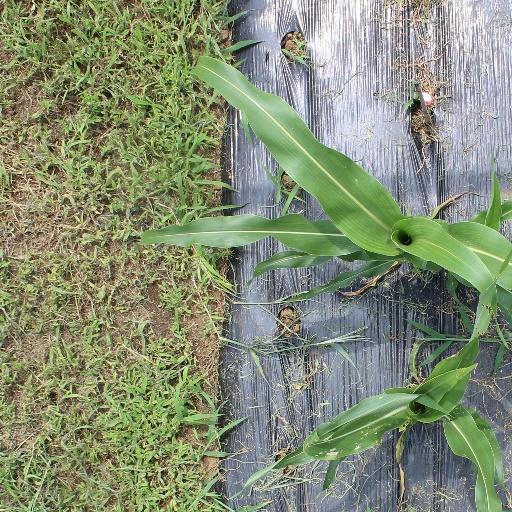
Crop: sorghum